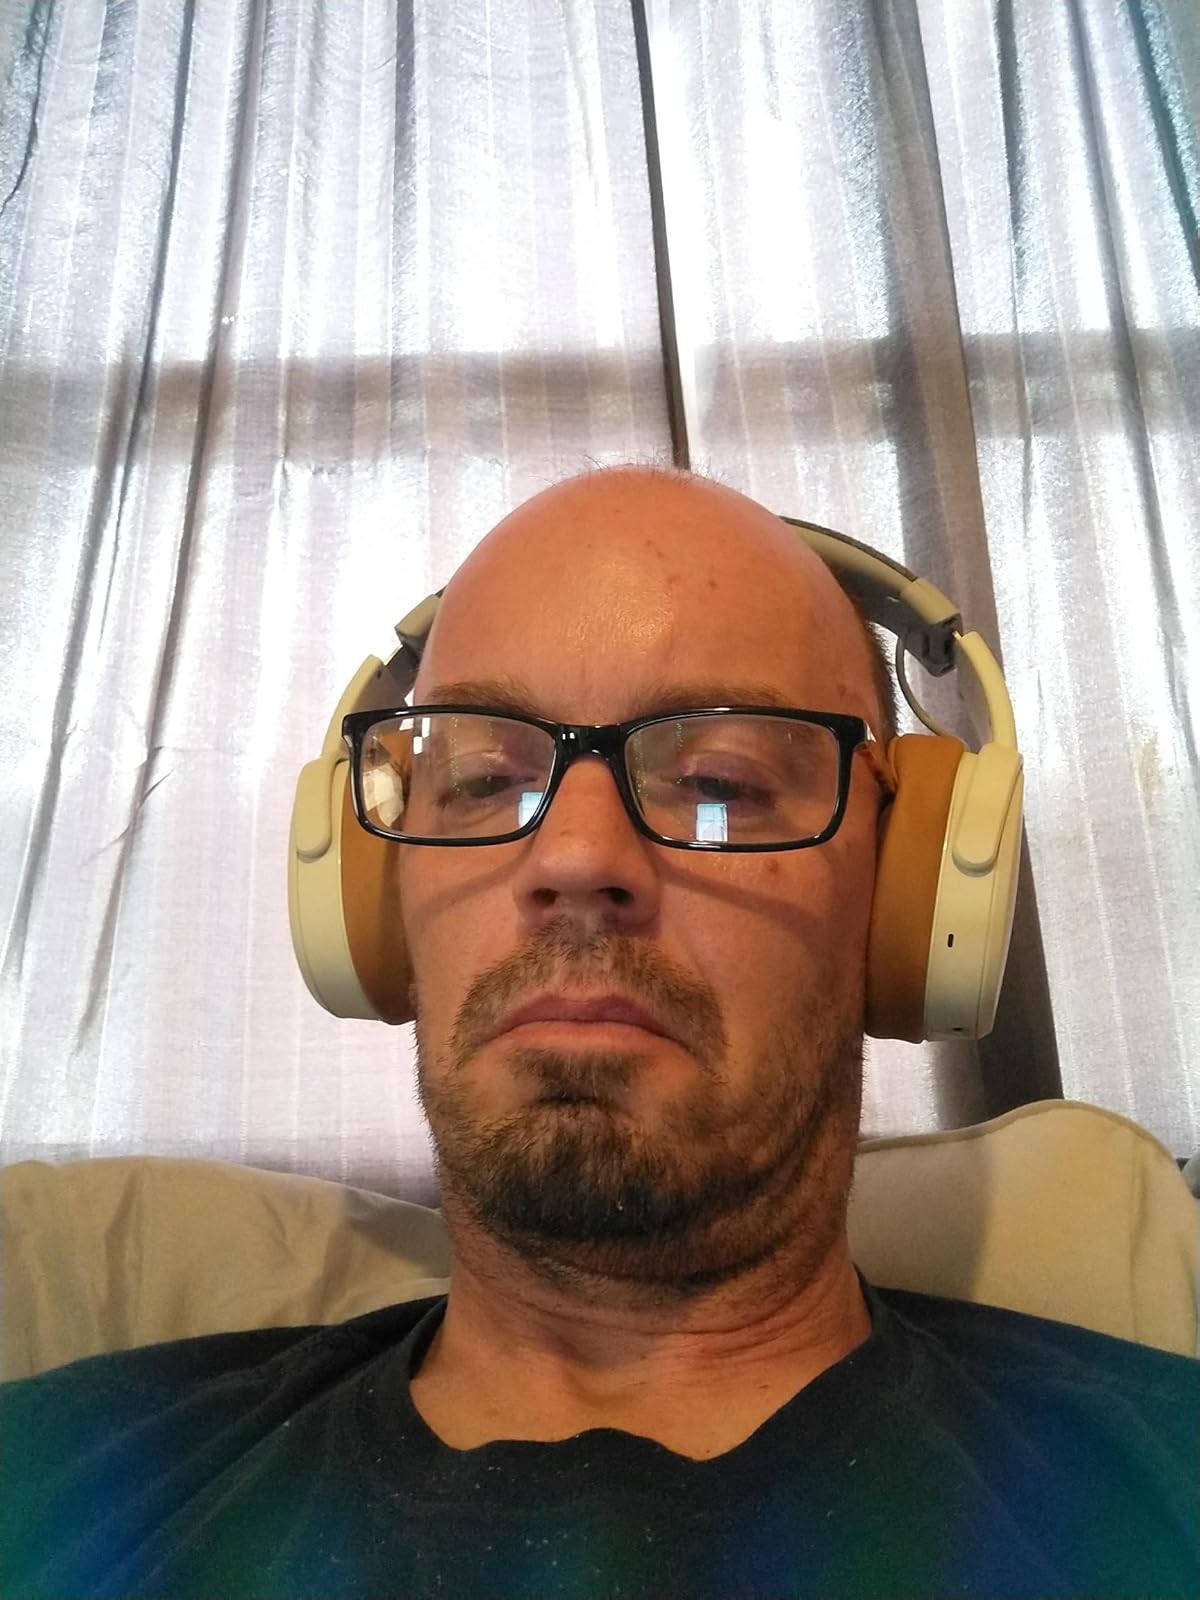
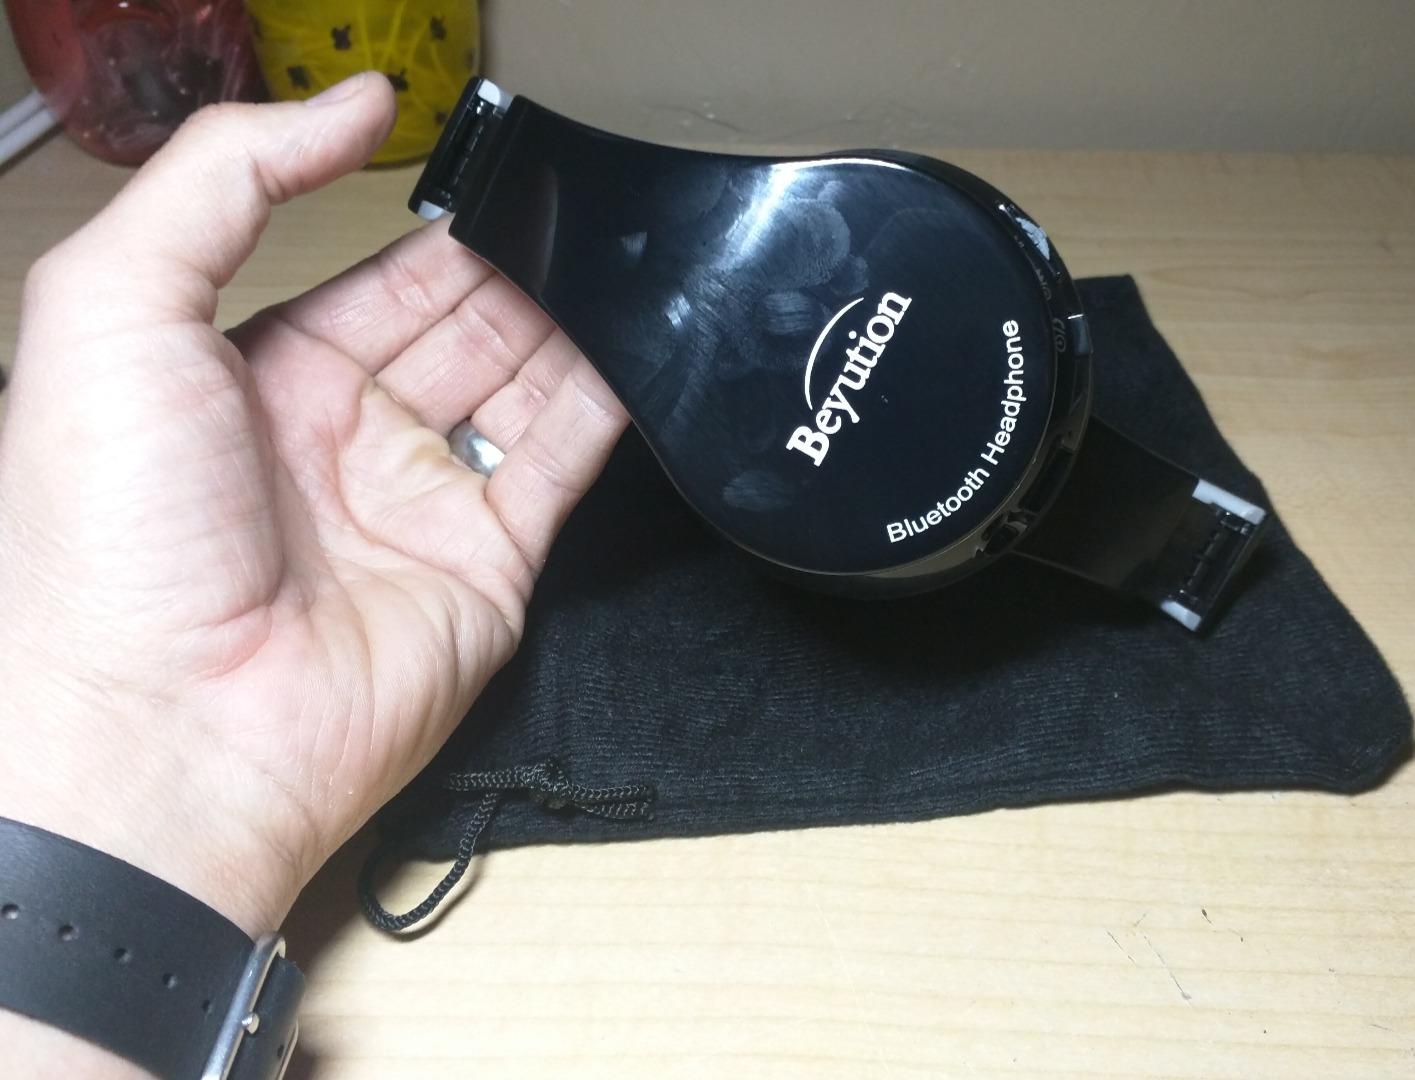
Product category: headphones
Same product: no